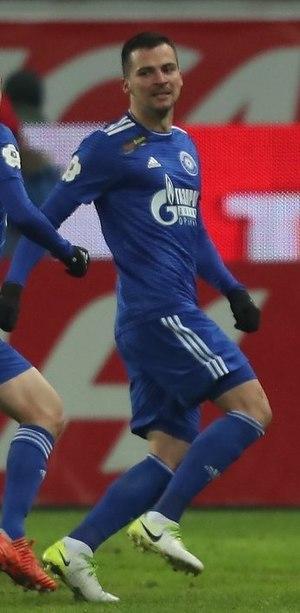
Đorđe Despotović, né le 4 mars 1992 à Loznica en Yougoslavie, est un footballeur serbe, qui joue au poste d'avant-centre.